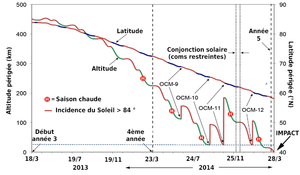
Evolution de l'orbite de MESSENGER durant la dernière phase de la mission
MESSENGER est une mission d’étude de la planète Mercure de l’agence spatiale américaine NASA. La sonde spatiale, lancée en 2004, se place en orbite autour de la planète le 18 mars 2011. L’objectif de la mission est d’effectuer une cartographie complète de la planète, d’étudier la composition chimique de sa surface et de son exosphère, son histoire géologique, sa magnétosphère, la taille et les caractéristiques de son noyau, ainsi que l’origine de son champ magnétique. Mercure, planète la plus proche du Soleil, est quasiment inexplorée : MESSENGER n’a été précédée que par la sonde Mariner 10, qui a survolé la planète à trois reprises en 1974 et 1975. Les données que la mission a collectées doivent contribuer à affiner la connaissance des mécanismes de formation et d’évolution du Système solaire.